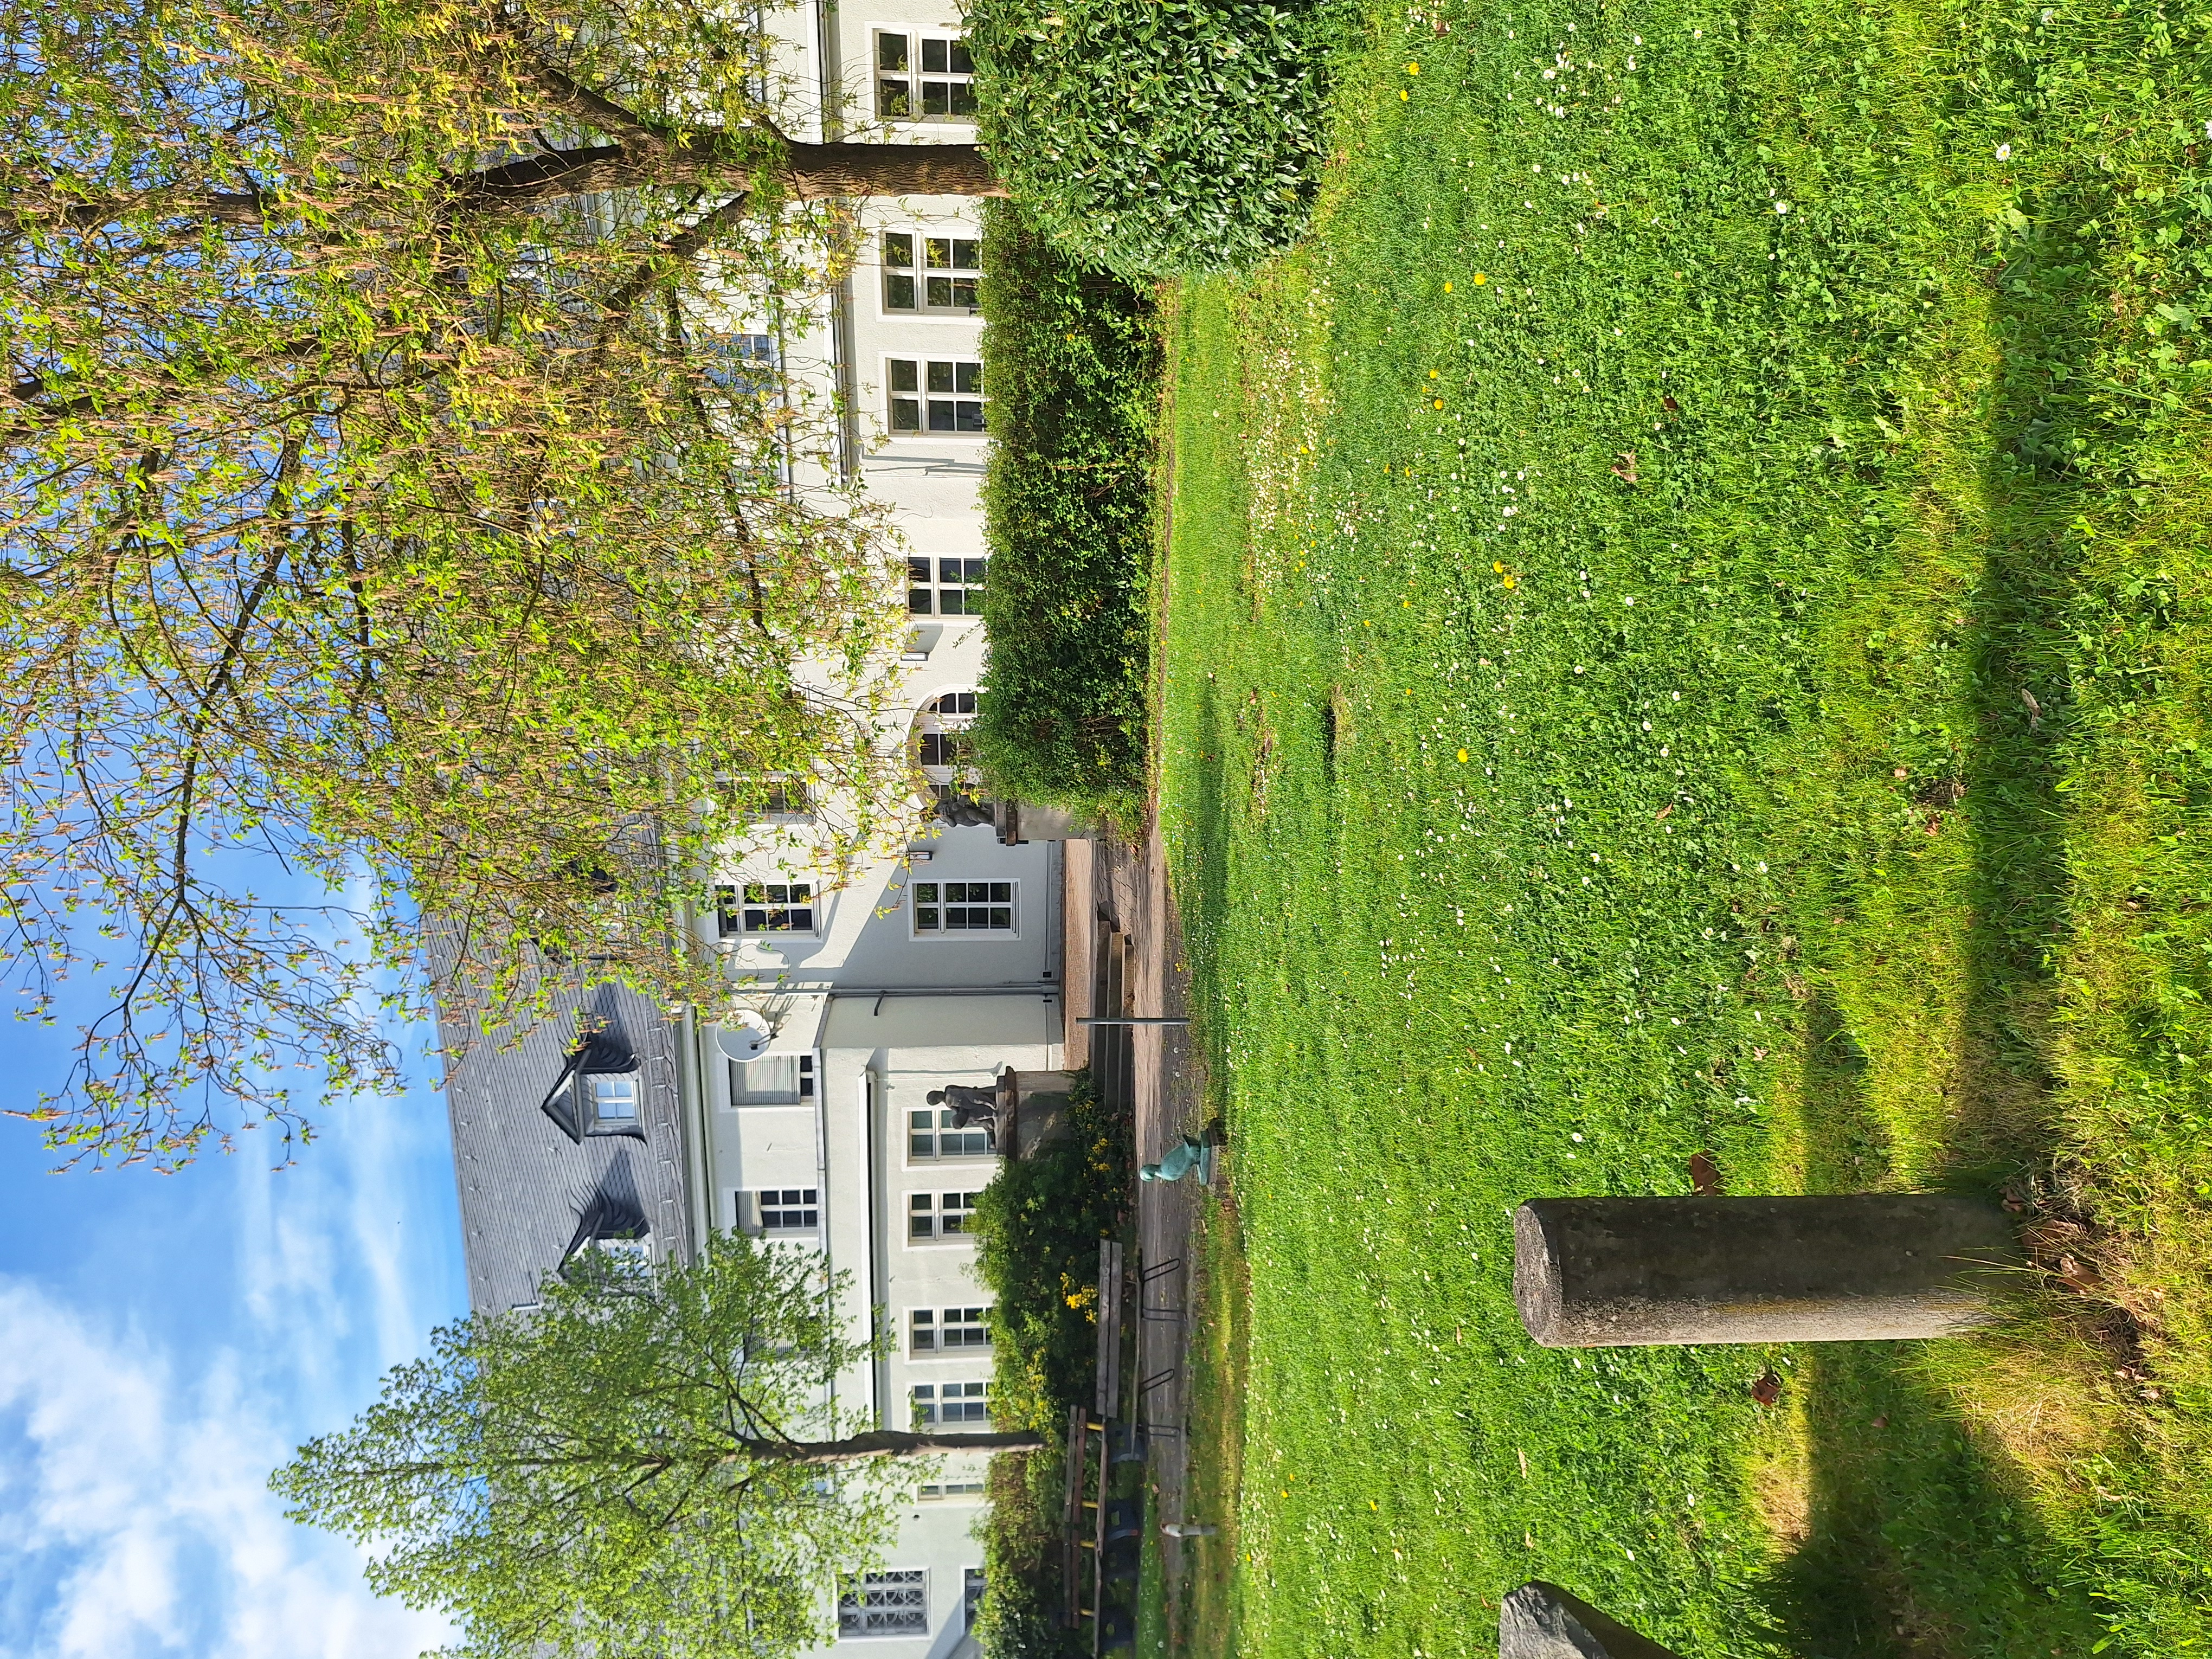
Building: Deutschhausstraße 12